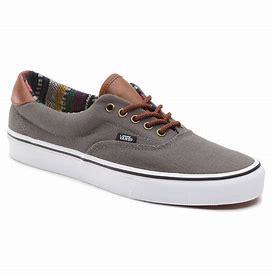
Brand: Vans
Model: Era